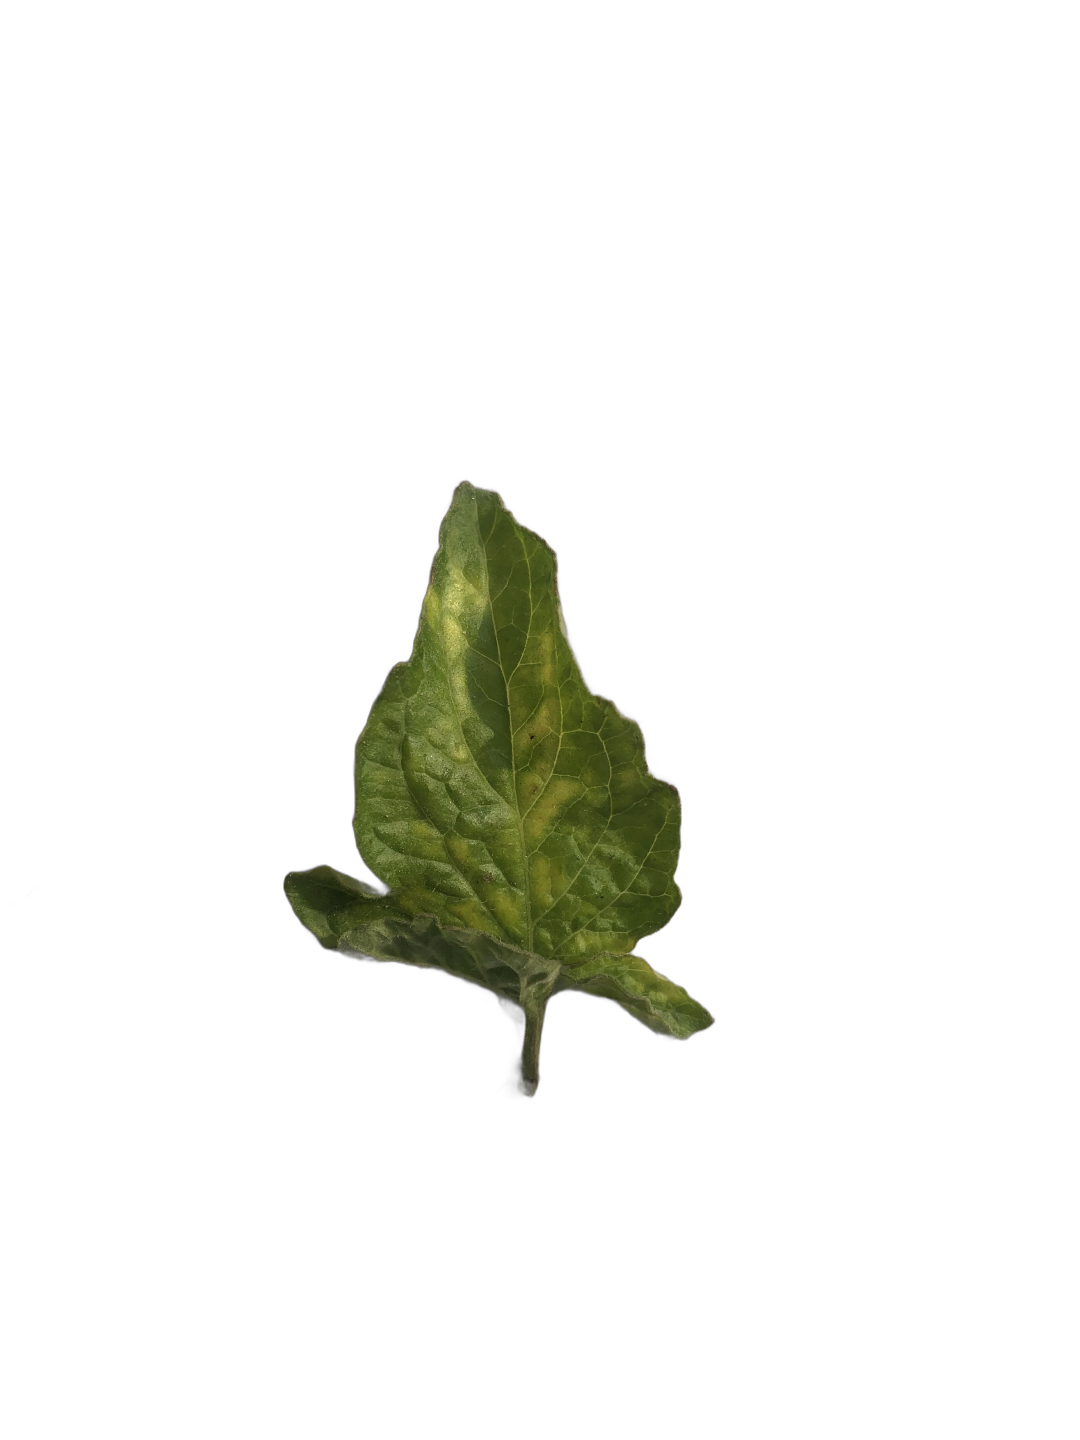
Crop: Tomato
Label: Spot